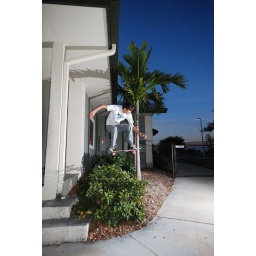
sb-800 set on an electrical box on the other side of the sidewalk nikon d80 and a sigma10-20 in palmetto